Ye Re Ye Re Paisa

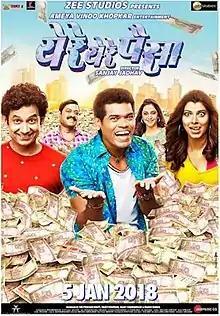
Film poster

Ye Re Ye Re Paisa is a 2018 Indian Marathi language comedy-drama film directed by Sanjay Jadhav. The film stars Umesh Kamat, Siddharth Jadhav and Tejaswini Pandit in the lead roles. It also stars Sanjay Narvekar and Mrinal Kulkarni in supporting roles. It was released on 5 January 2018.